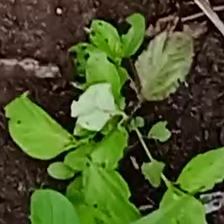
Weed species: Lamber_Quarter_plant(Chenopodium )